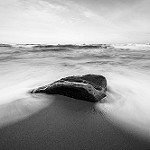
Label: sea